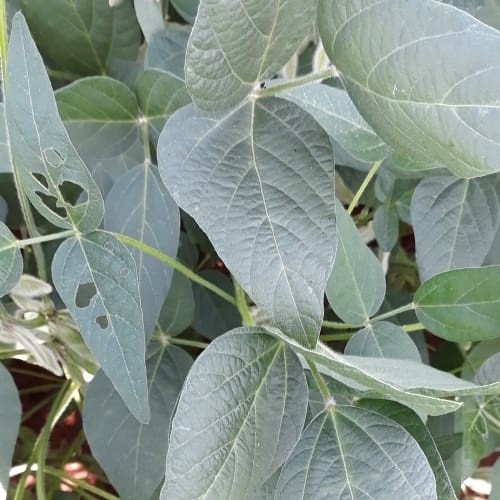
Label: Caterpillar